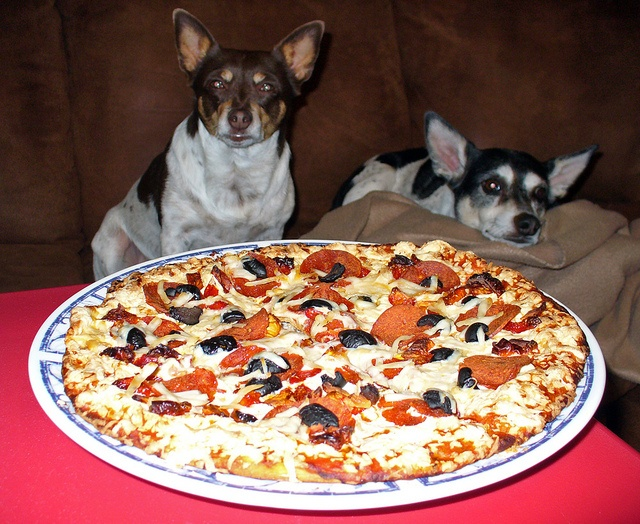
A couple of dogs standing next to a large pizza covered in toppings.
Two small dogs on a couch staring at a pizza.
a couple of dogs sit in front of a big pizza
Two dogs are pictured next to a pizza.
a pepperoni and black olive pizza sitting in front of two dogs on the couch